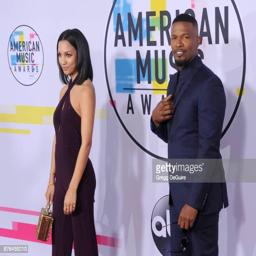
woman and pop artist arrive at awards